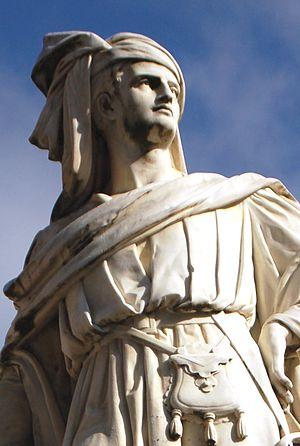
Statue de Jacques Coeur à Bourges (buste)